CDC NSW

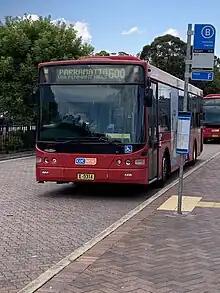
Volgren bodied Volvo B7RLE (still in Metrobus livery) in December 2023

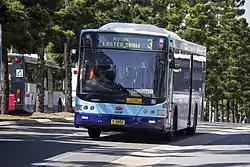
Westbus Volgren bodied Volvo B7RLE at Sydney Olympic Park in March 2013

In November 2022, it was announced that CDC NSW retained Regions 4 and 14, including Region 12 which was consolidated into Region 14. The Hillsbus and Forest Coach Lines (only the Sydney operations) brands were phased out in favour of the CDC NSW brand, with the new contracts for Regions 4 and 14 commencing in April and May 2023 respectively. As a result of Region 12 consolidating into Region 14, CDC NSW also took over services from Transdev NSW.